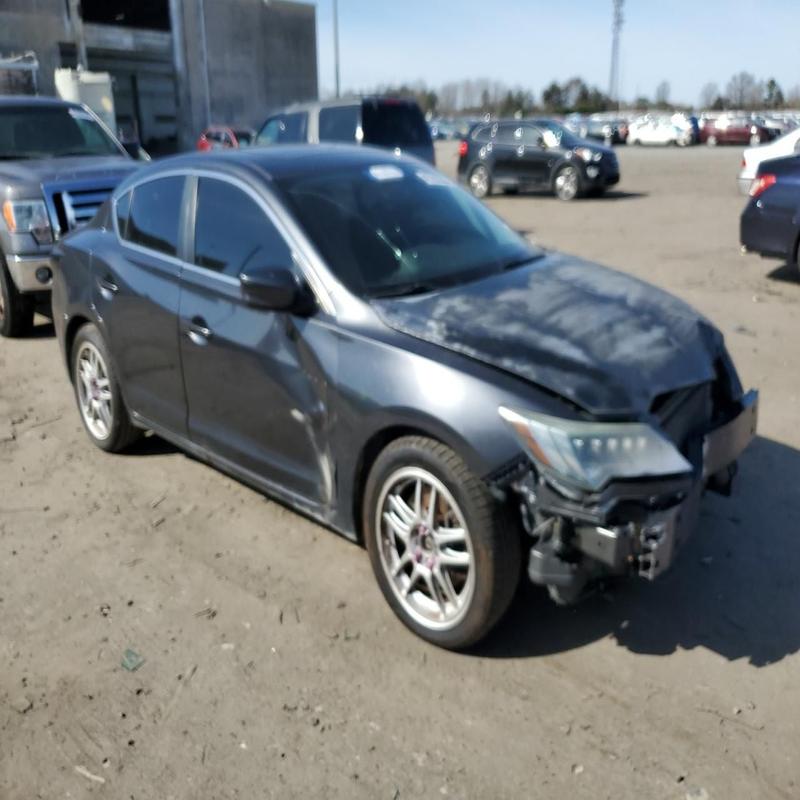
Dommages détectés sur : plaque d'immatriculation avant, pare-choc avant, feu avant droit, capot, aile avant droite, porte avant droite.
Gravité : majeur